Imagine (song)

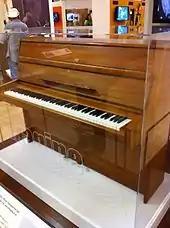
Lennon's Steinway piano, on which he composed "Imagine", was bought by singer George Michael in 2000 to keep it in the UK.

Several poems from Yoko Ono's 1964 book "Grapefruit" inspired Lennon to write the lyrics for "Imagine"—in particular, one which Capitol Records reproduced on the back cover of the original "Imagine" LP titled "Cloud Piece", reads: "Imagine the clouds dripping, dig a hole in your garden to put them in." Lennon later said the composition "should be credited as a Lennon/Ono song. A lot of it—the lyric and the concept—came from Yoko, but in those days I was a bit more selfish, a bit more macho, and I sort of omitted her contribution, but it was right out of "Grapefruit"." When asked about the song's meaning during a December 1980 interview with David Sheff for "Playboy" magazine, Lennon told Sheff that Dick Gregory had given Ono and him a Christian prayer book, which inspired the concept behind "Imagine".